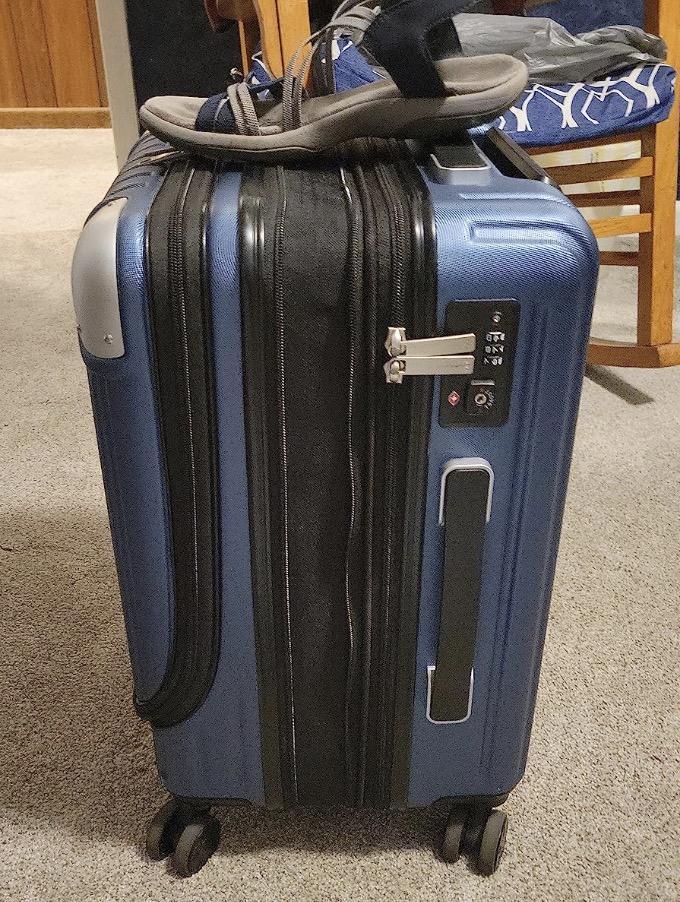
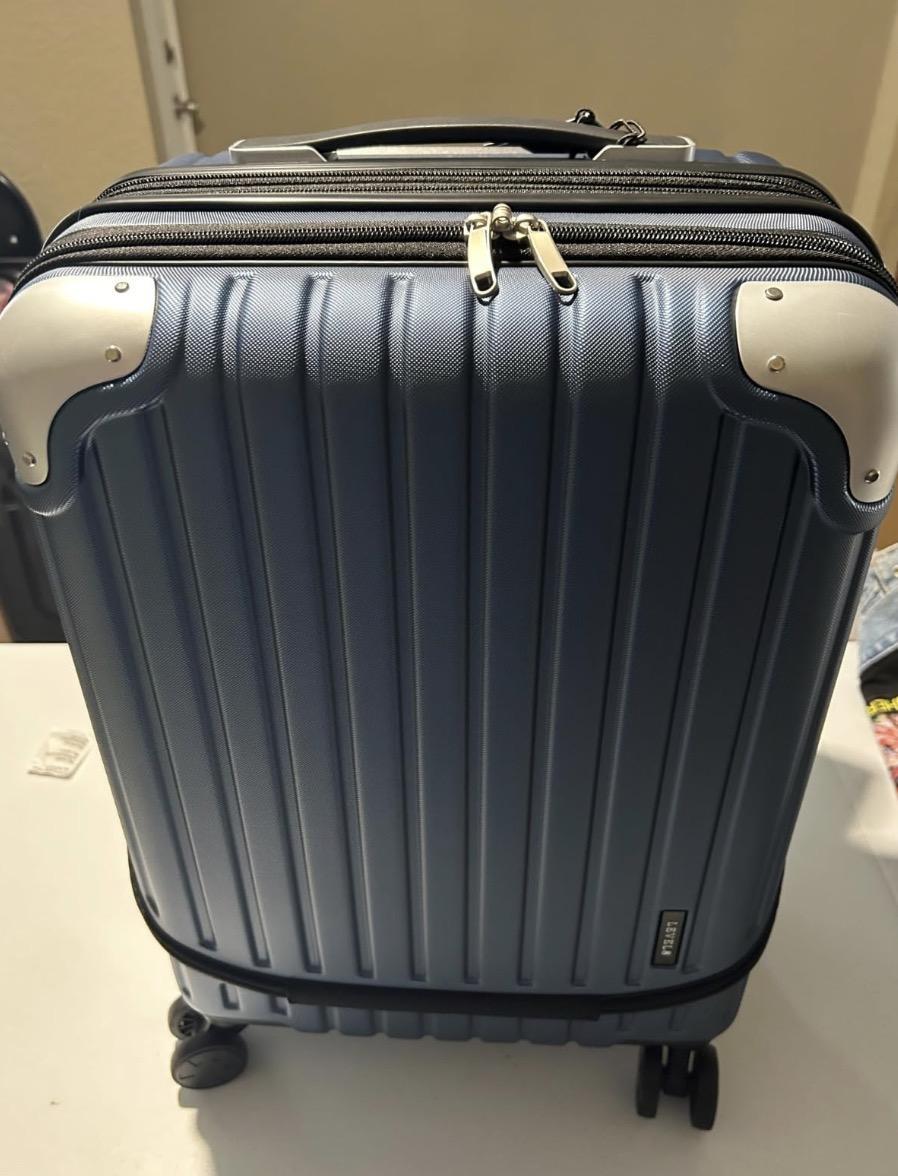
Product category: items_tea
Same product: yes